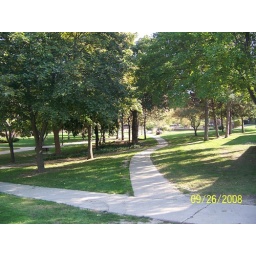
TWO roads diverged in a yellow wood...